The Fellowship of the Frog

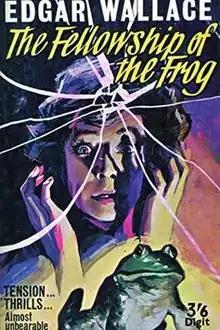

The Fellowship of the Frog is a 1925 crime novel by the British writer Edgar Wallace. It was part of a series of books featuring the character Inspector Elk of Scotland Yard. In 1936 it was adapted into a West End play "The Frog" by Ian Hay, which inspired the subsequent films.